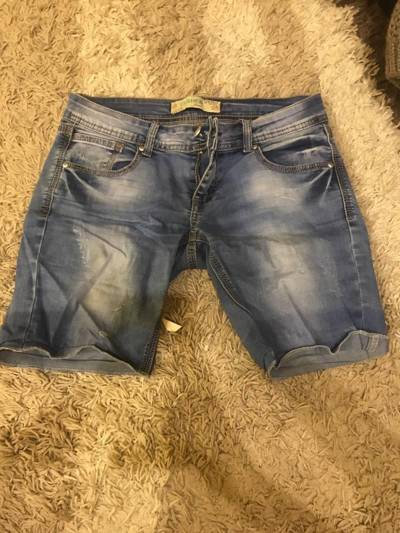
Waste category: clothes